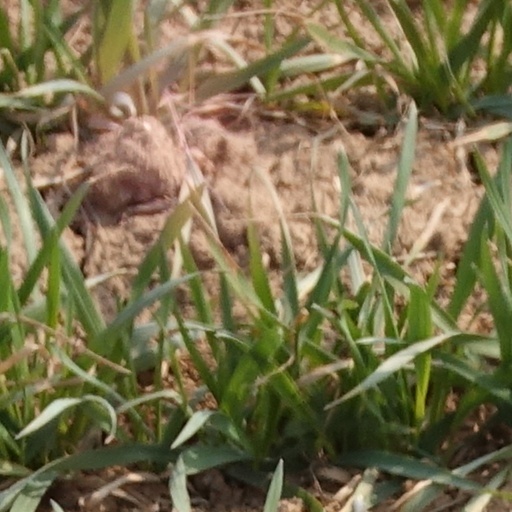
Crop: wheat